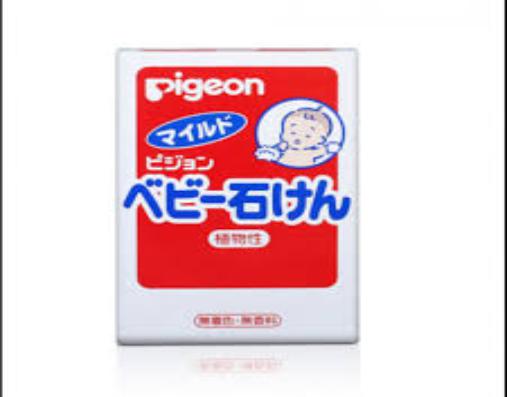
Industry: Necessities